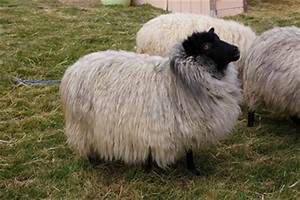
Label: pecora